Habsburg Spain

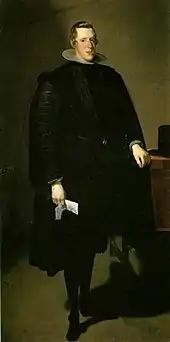
King Philip IV of Spain (r. 1621–1665) by Diego Velázquez

In 1621, Philip III died and his son succeeded as Philip IV. The militarists now were firmly in charge. The following year, Zúñiga was replaced by Gaspar de Guzmán, Count-Duke of Olivares, an able man who believed that the center of all Spain's woes lay in Holland. After certain initial setbacks, the Bohemians were defeated at White Mountain in 1621, and again at Stadtlohn in 1623. The war with the Netherlands was renewed with Spinola taking the fortress of Breda in 1625. The intervention of the Danish king Christian IV in the war worried some, because Christian was one of Europe's few monarchs who had no worries over his finances. However, the victory of the Imperial general Albert of Wallenstein over the Danes at Dessau Bridge and again at Lutter, both in 1626, eliminated the threat. There was hope in Madrid that the Netherlands might finally be reincorporated into the empire, and after the defeat of Denmark the Protestants in Germany seemed subdued. France was once again involved in her own instabilities and the famous Siege of La Rochelle began in 1627. Spain's eminence seemed irrefutable. The Count-Duke Olivares stridently affirmed "God is Spanish and fights for our nation these days."